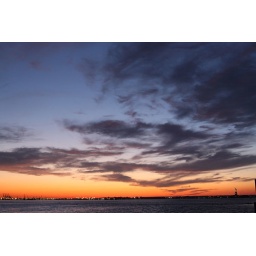
over the water from red hook